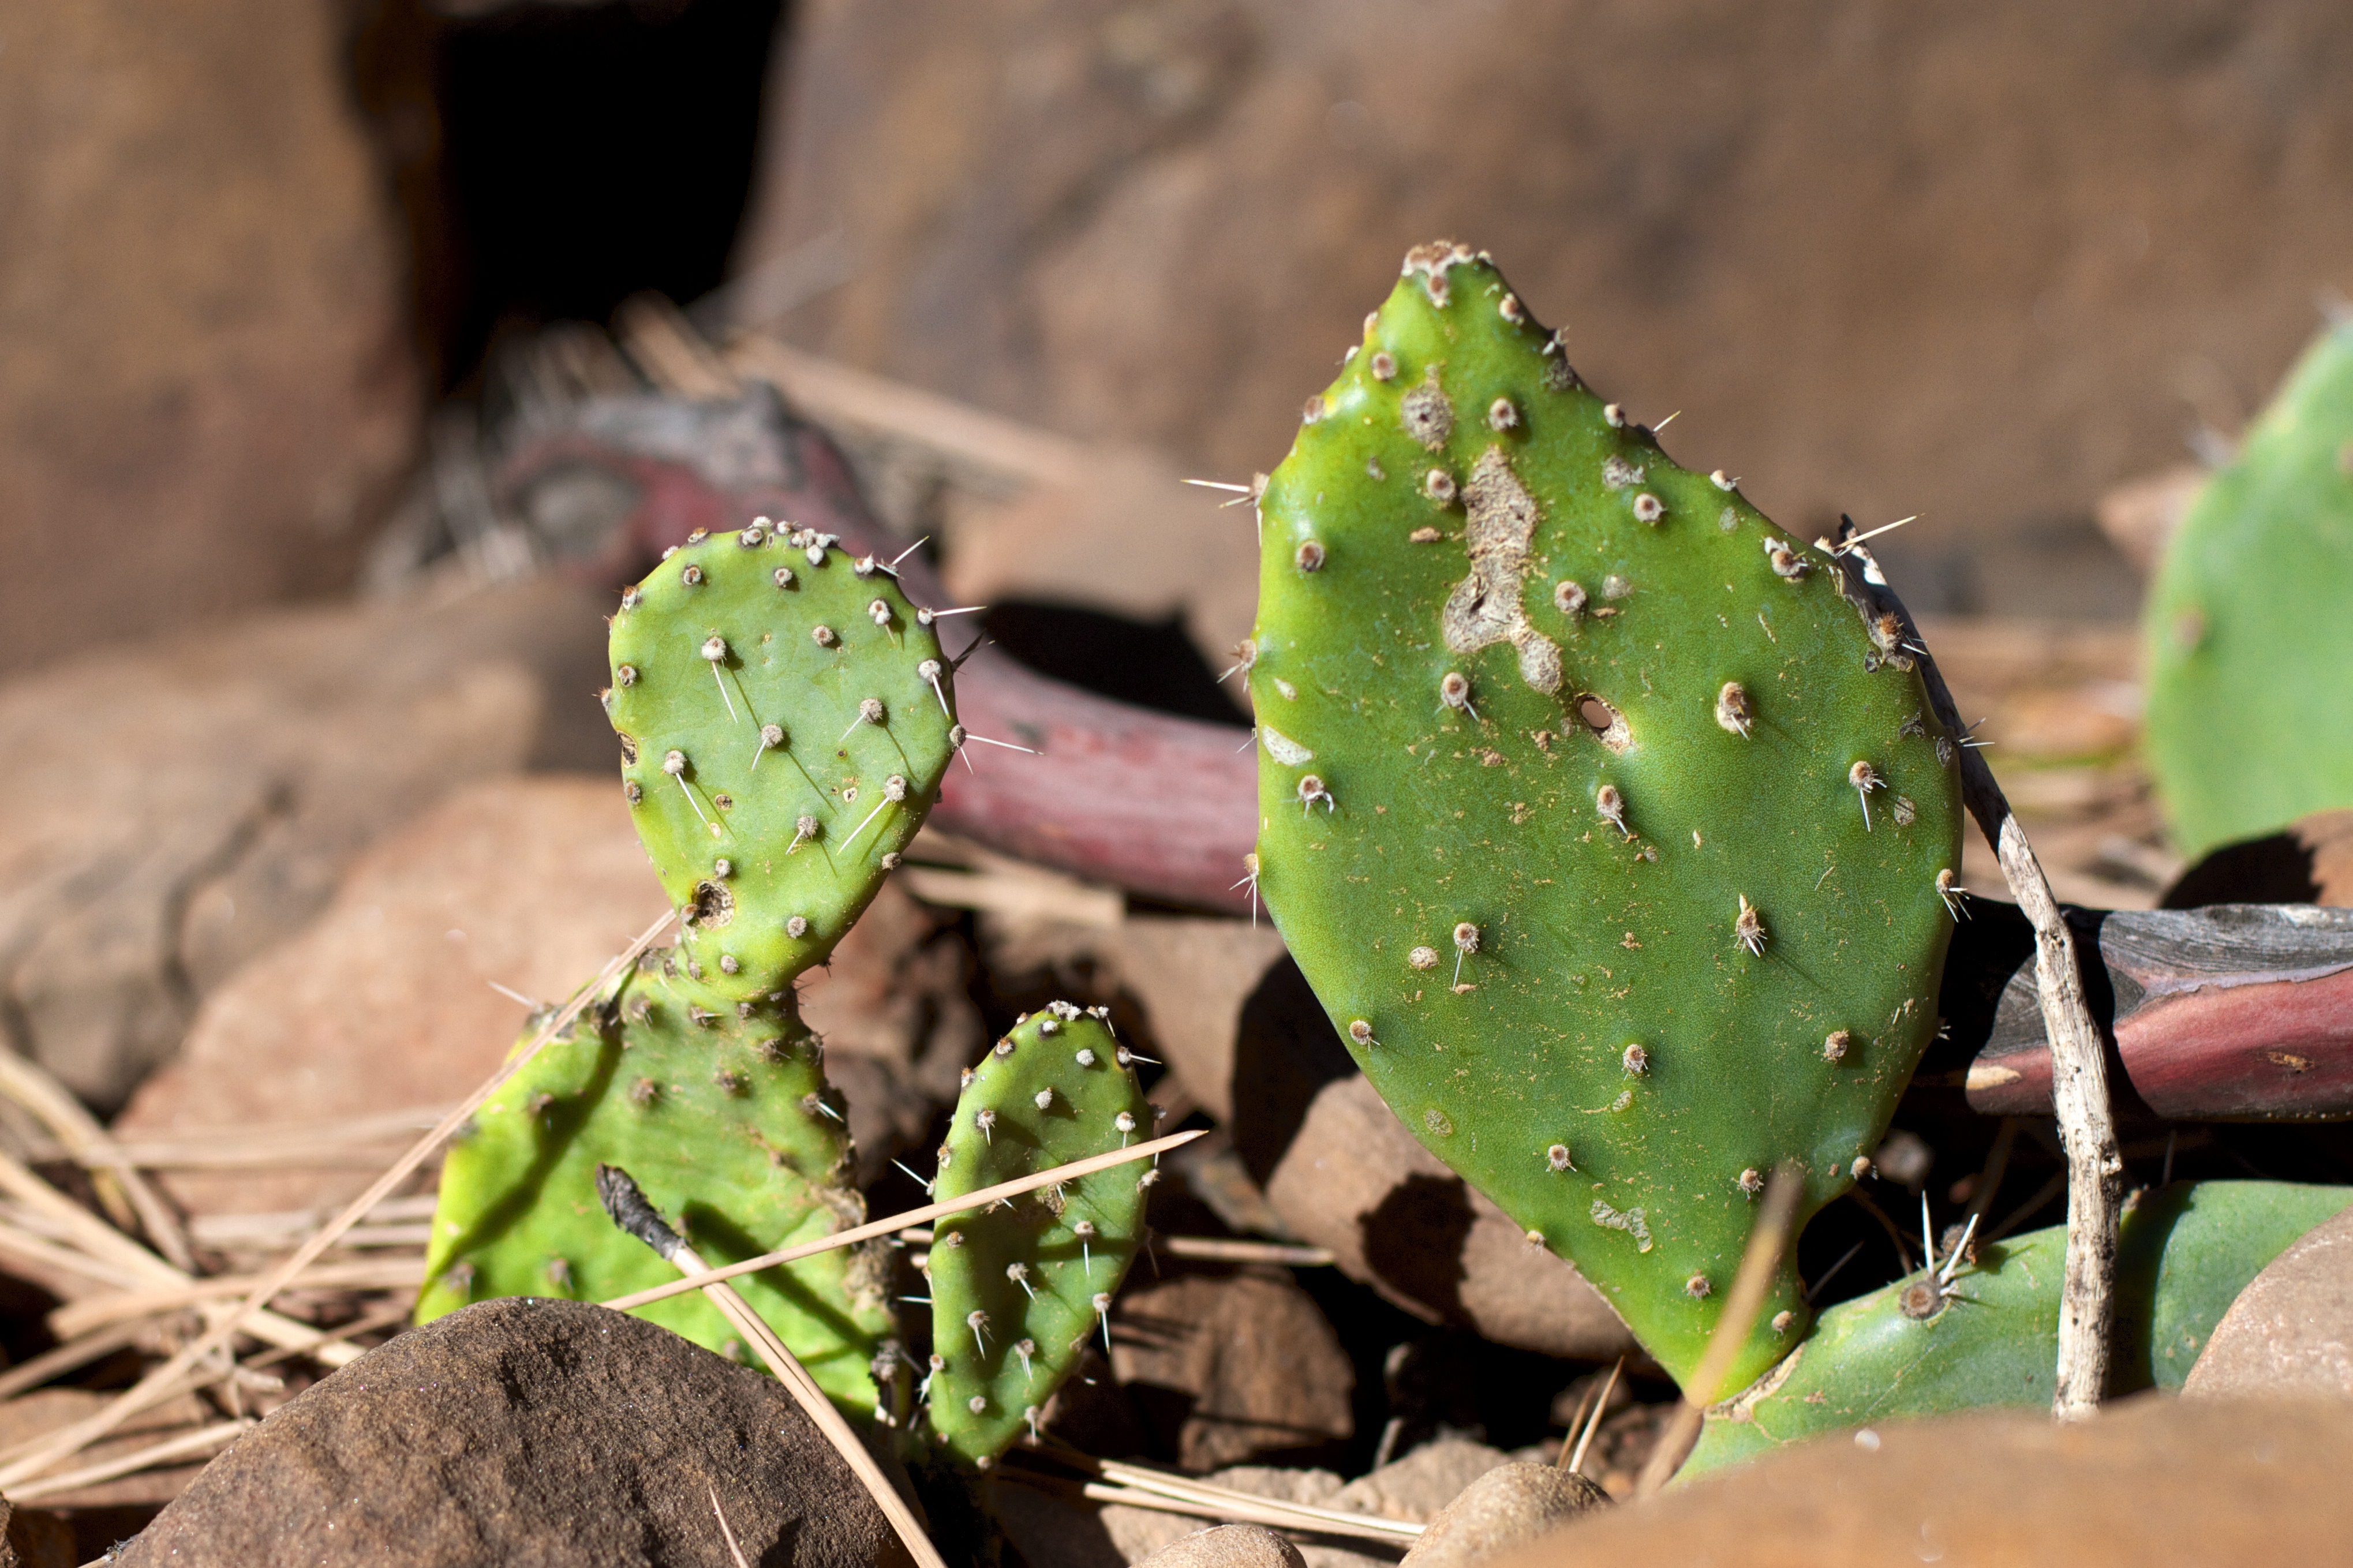
cactus, plant, leaf, flower, food, green, produce, botany, flora, fauna, caryophyllales, macro photography, flowering plant, prickly pear, plant stem, land plant, thorns spines and prickles, hedgehog cactus, nopal, barbary fig, eastern prickly pear